Teodor Rygier

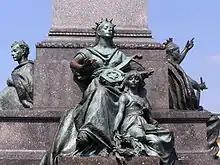
Muse of Poetry, southside

He won a stipend in Berlin that allowed him to study in Paris. There he displayed a life-sized statue of the Madonna at the Salon Exhibition in Paris of 1866. He returned to Poland to found a factory for the production of terra cotta statues, but the factory fell victim to a fire. During 1867-1874, he also found patronage in Poland for the production of medallions and busts. In Warsaw exhibitions, he won awards in 1872 and 1873 for statues of "Faith" and "Copernicus". He completed several other works, including a statue of the "Immaculate Conception", "Coquette", busts of the "Madonna", and a bust of a girl titled "il Sorriso".